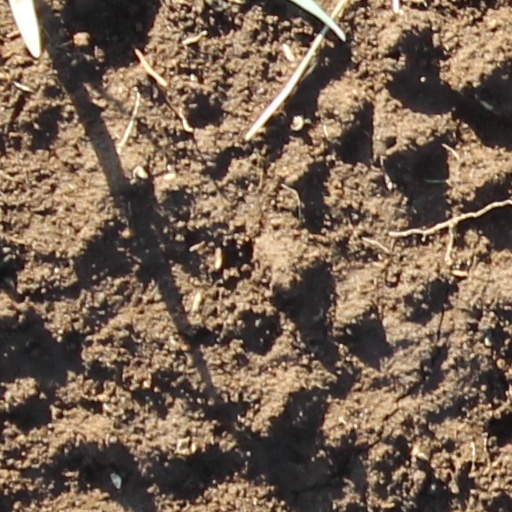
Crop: wheat